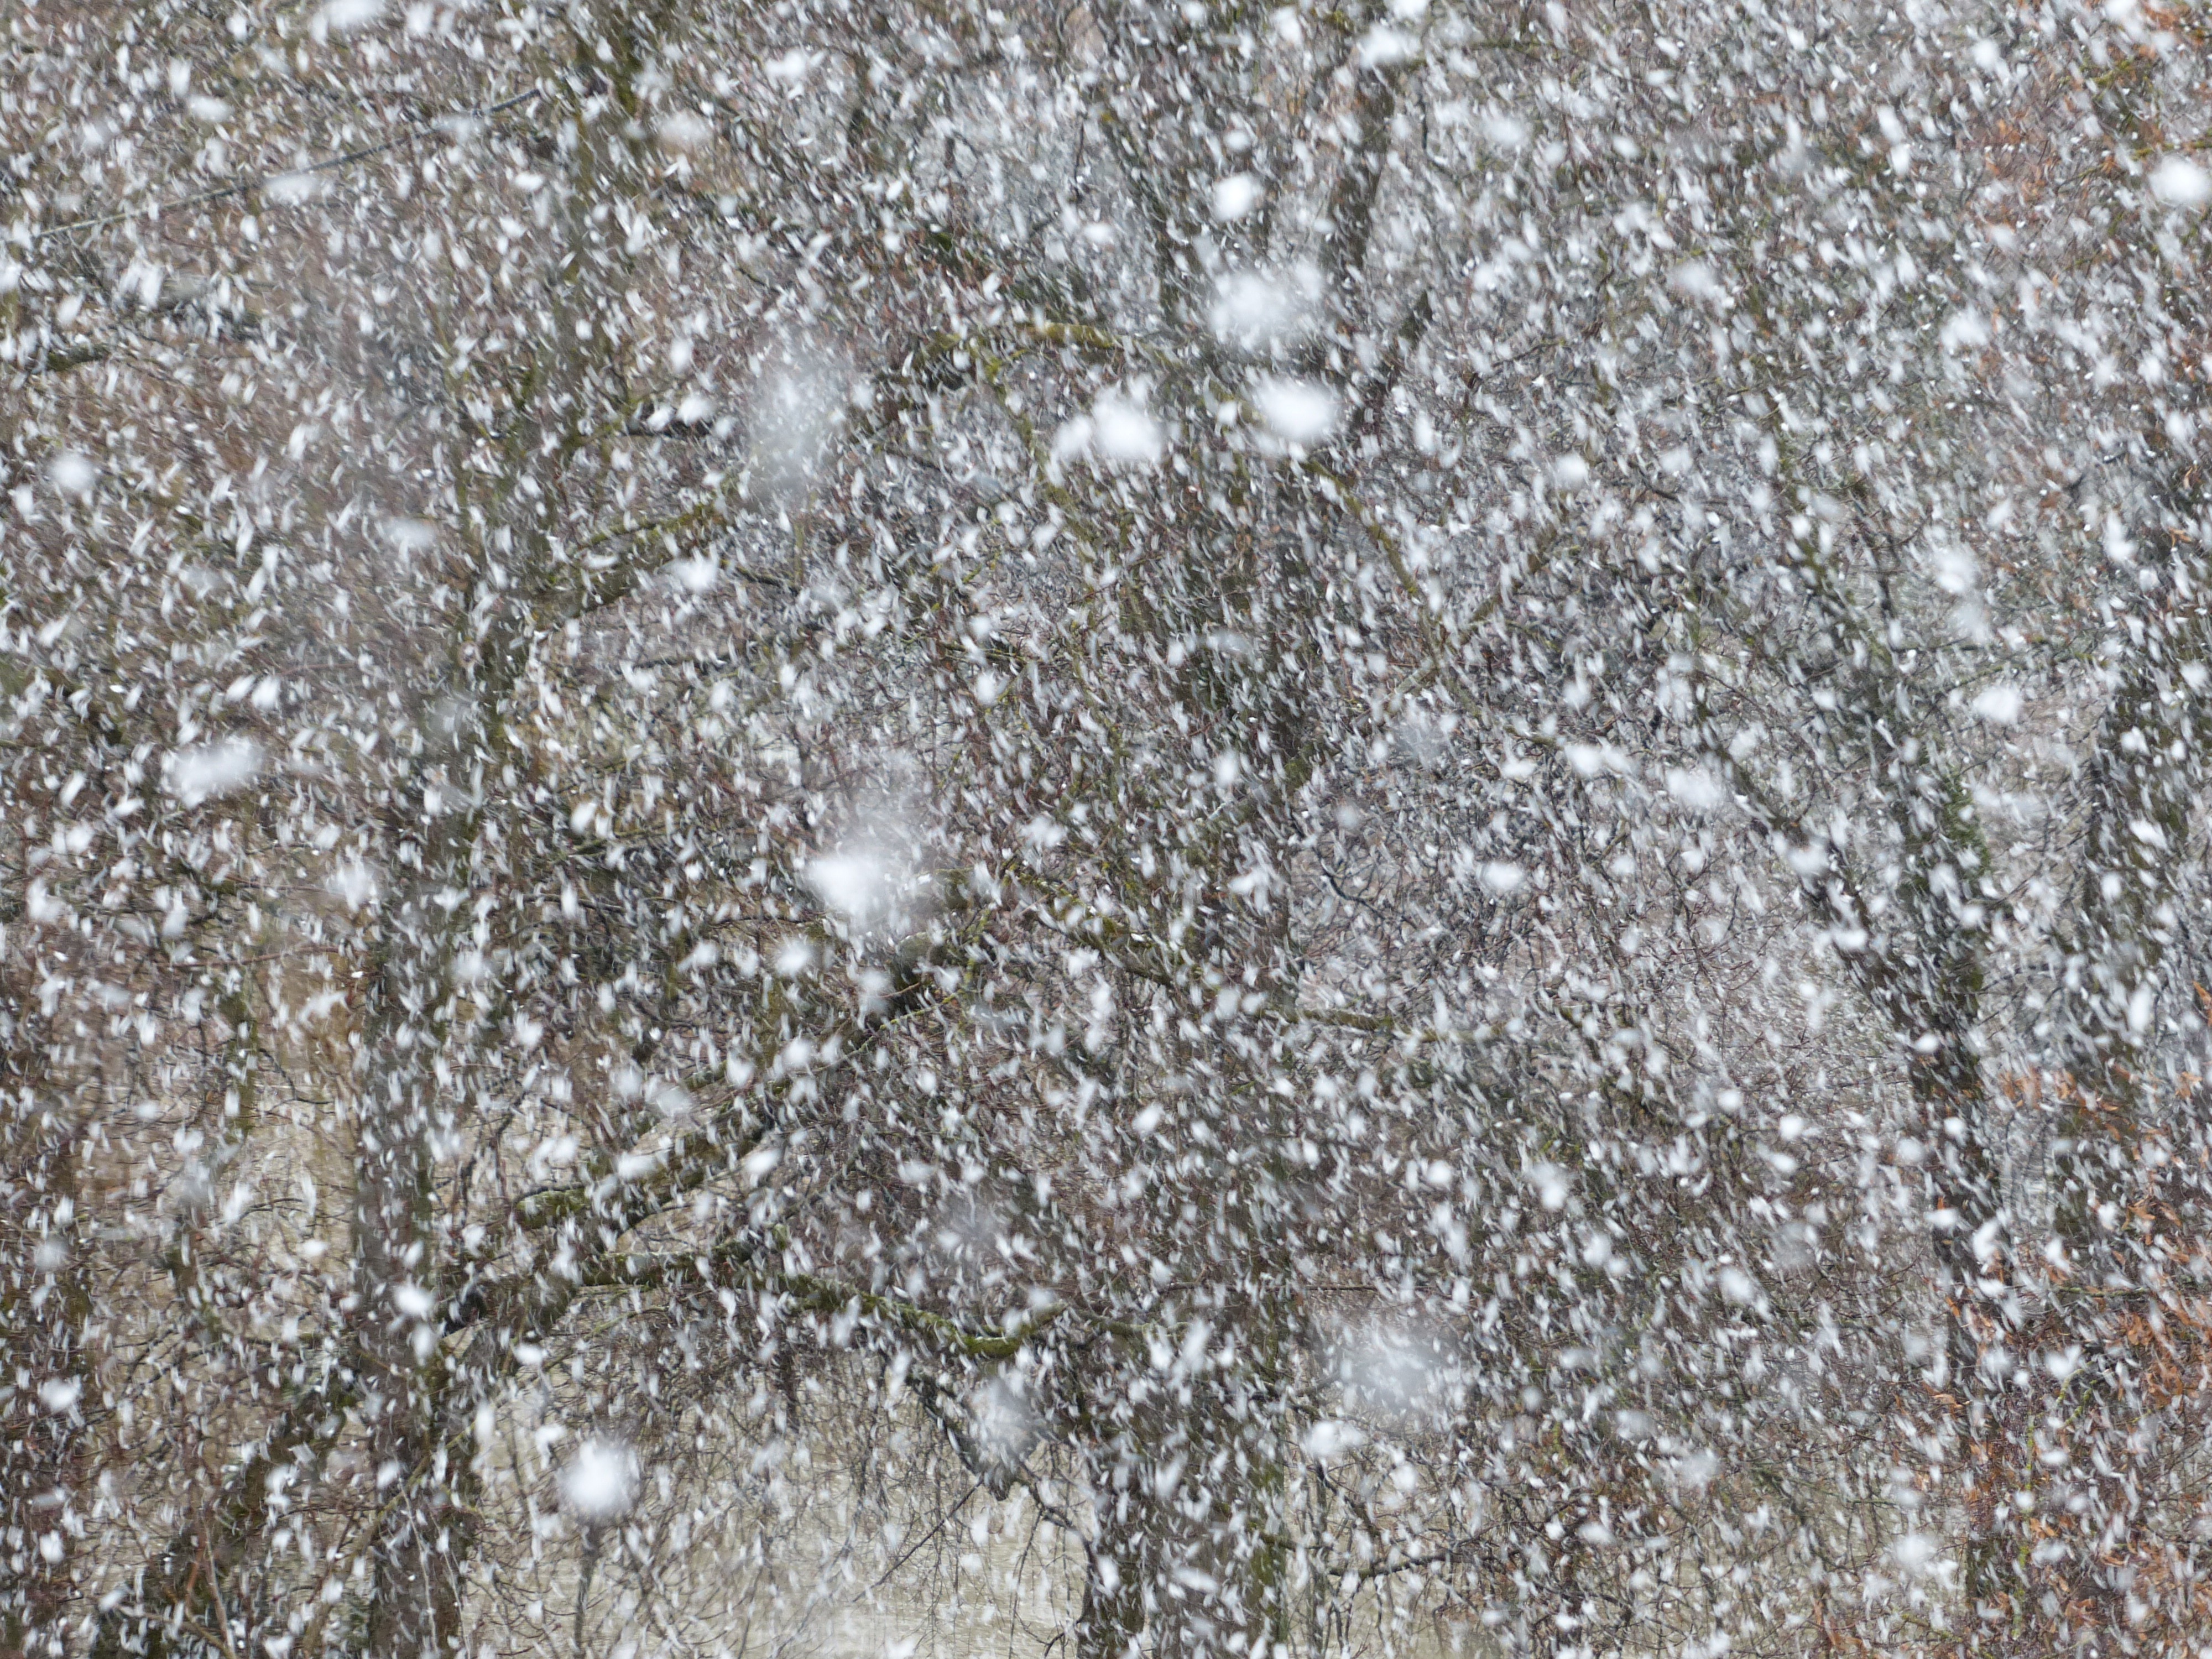
snow, cold, winter, wind, frost, asphalt, ice, weather, flake, snowfall, trees, icy, blizzard, snowflakes, freezing, forward, snow flurry, snow storms, rain and snow mixed